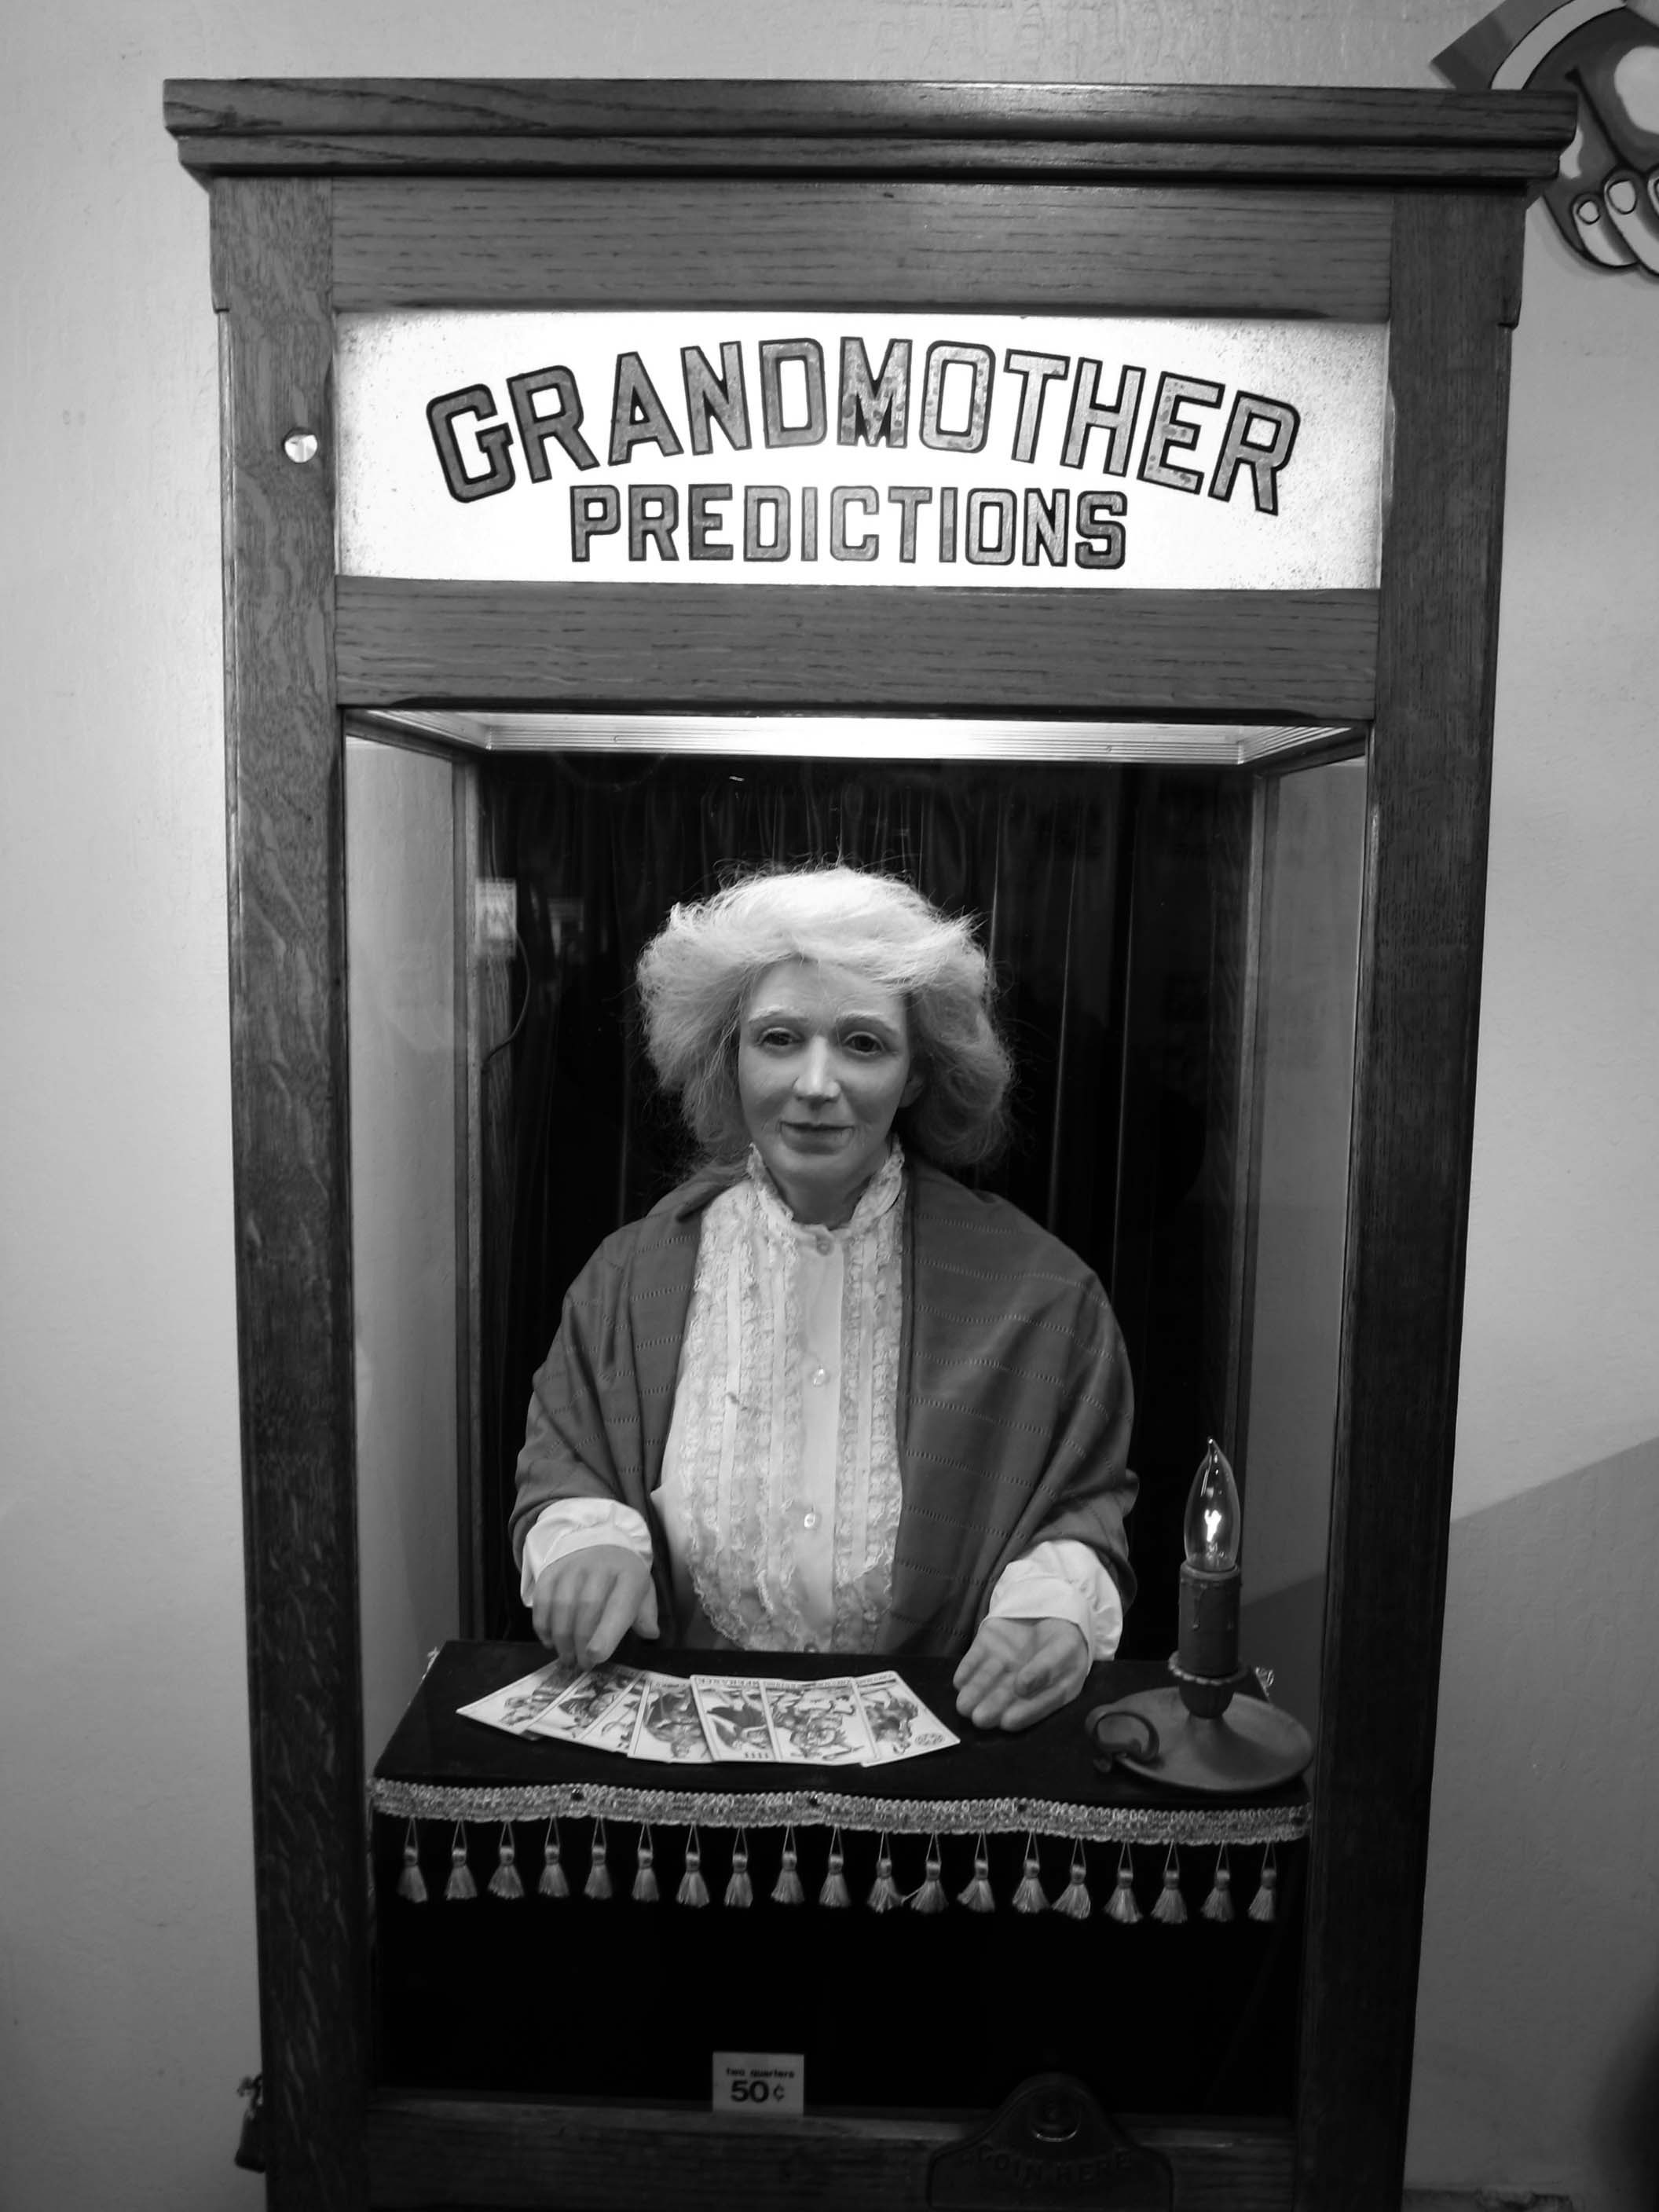
black and white, white, black, furniture, monochrome, photograph, letters, fortune telling, tarot, card games, monochrome photography, spiritualism, lucky machine